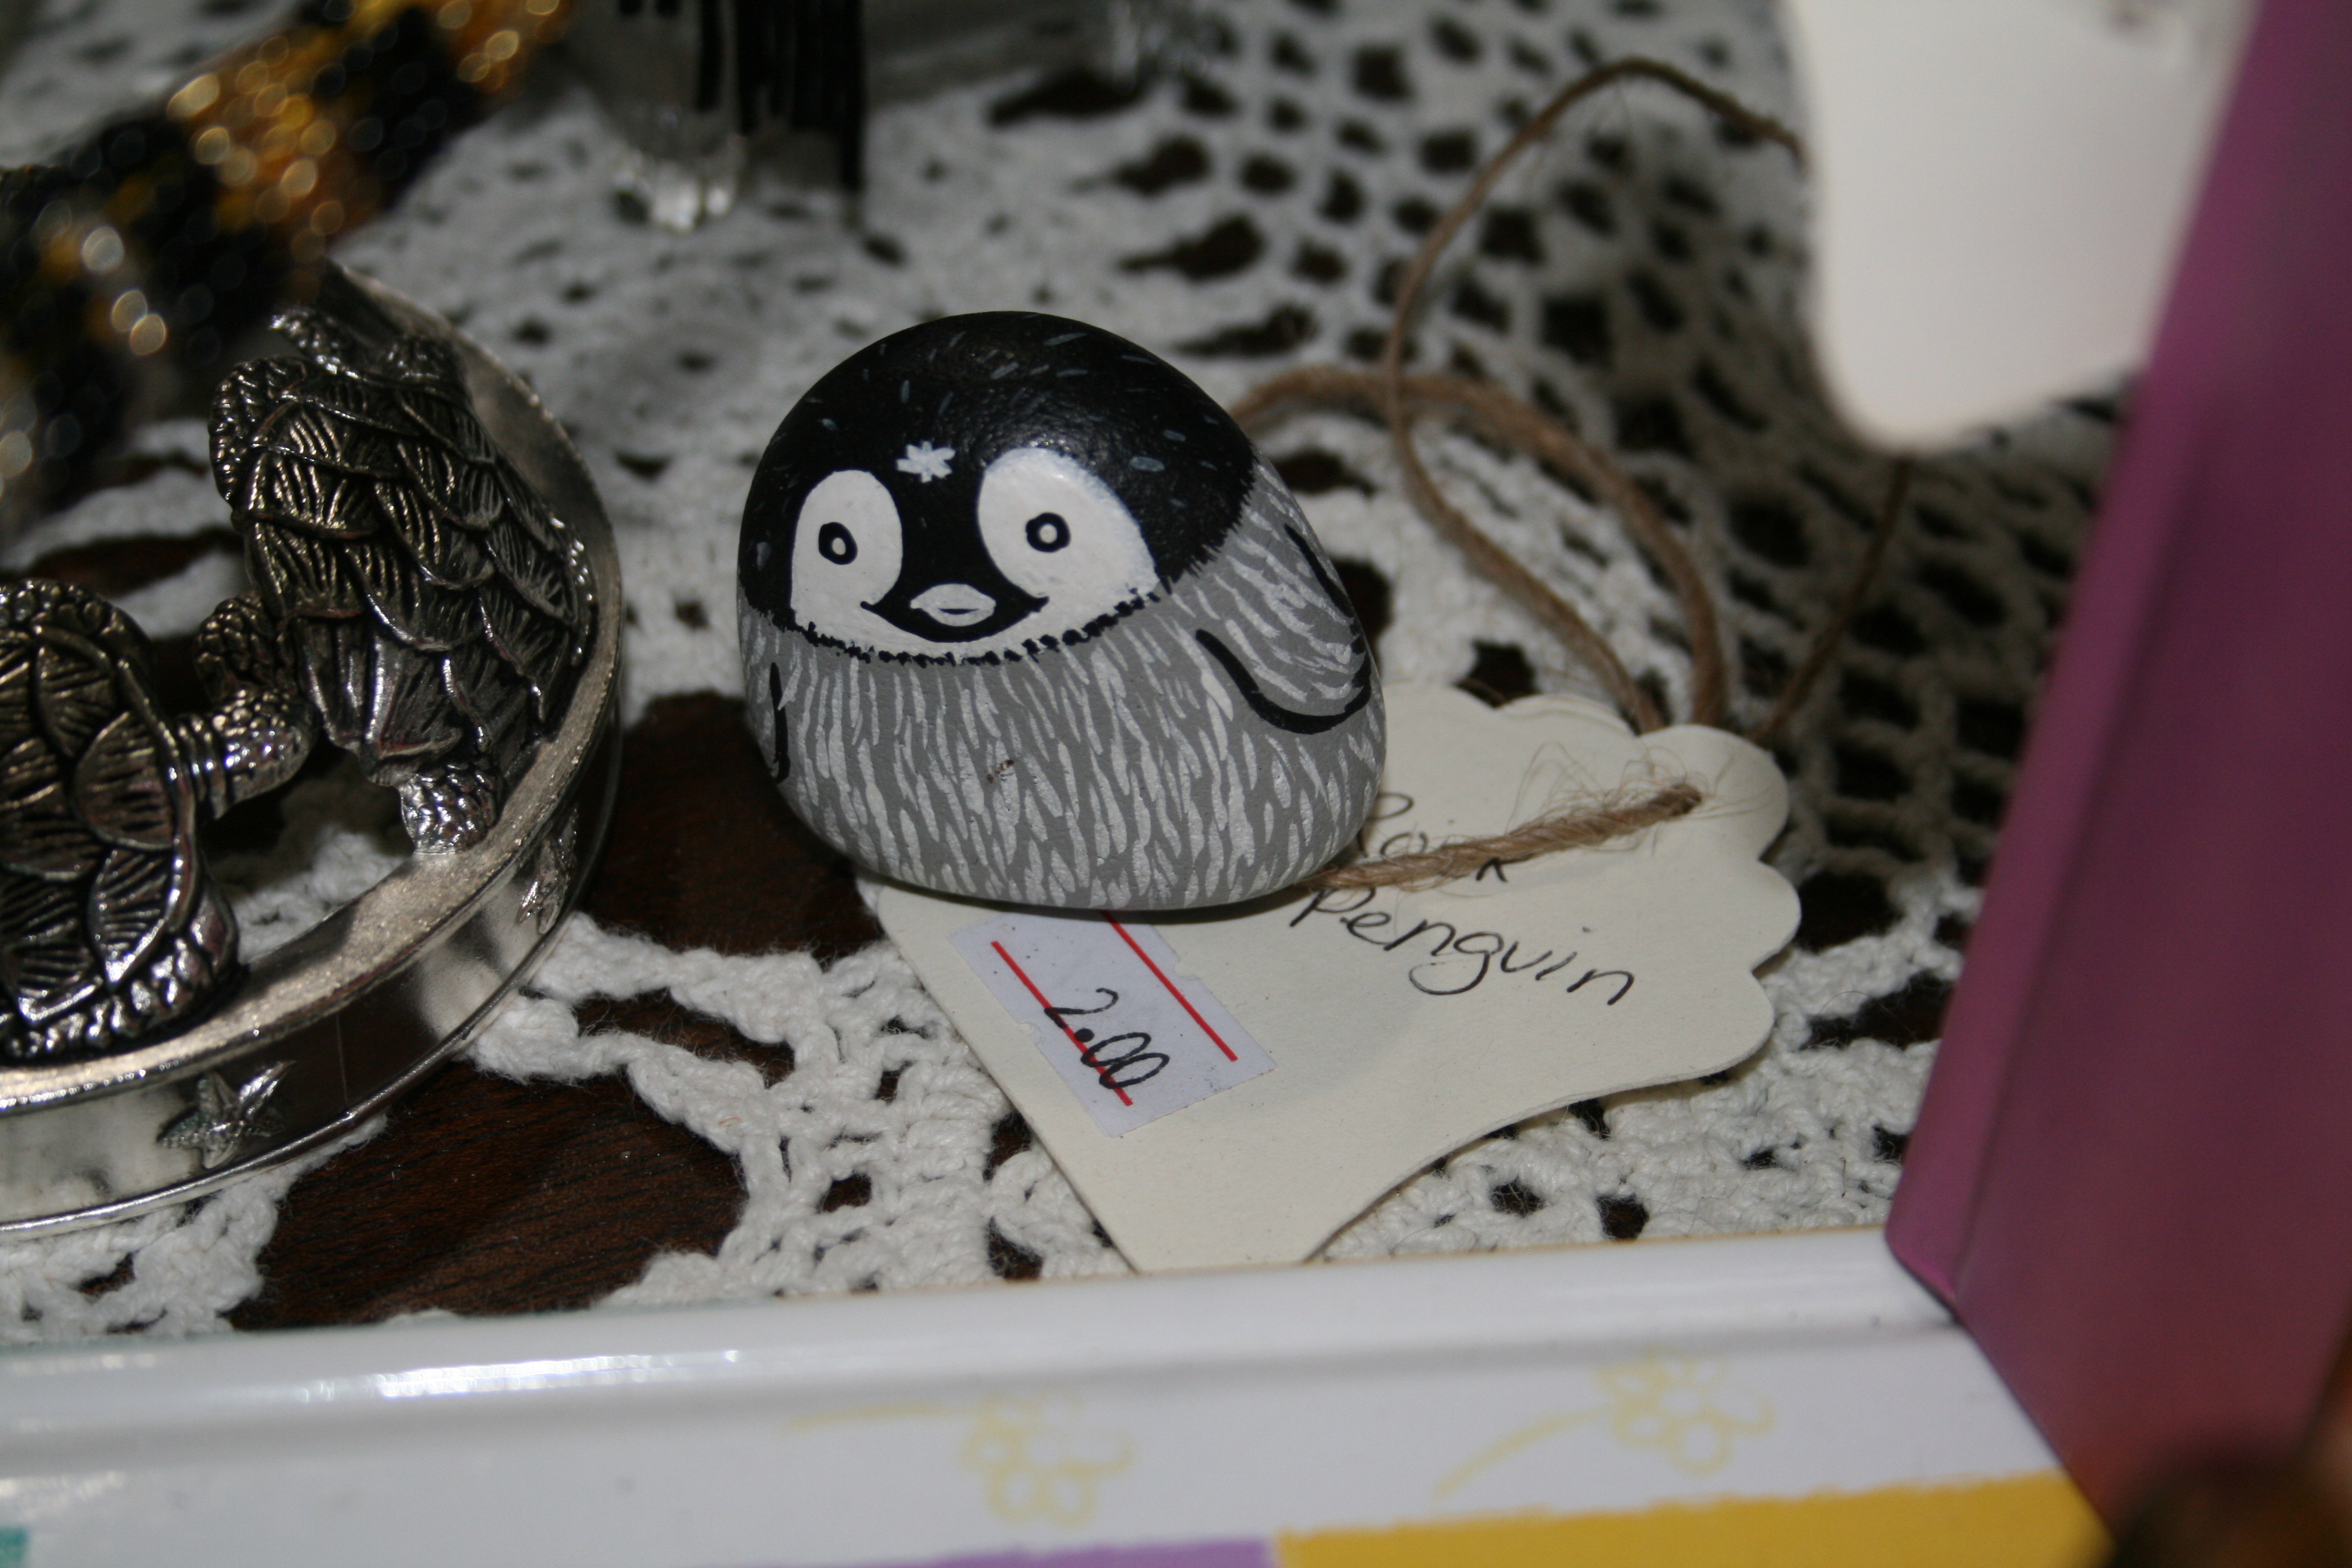
nature, owl, bird